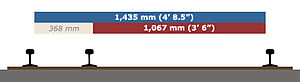
Flerskinnespor
flerskinnespor
Jernbane med kombineret sporvidde, flerskinnespor eller mere specifikt trestrenget spor, 3-skinnespor eller 4-skinnespor er jernbanespor som gør det mulig for tog med forskellige sporvidder at køre på det samme spor, sådan at man slipper for at anlægge separate spor for hver sporvidde ved siden af hinanden. Flerskinnespor anvendes fx steder hvor veje, tunneler eller broer, vil være for dyre at udvide. Herudover kan flerskinnespor deles om perroner, køreledning, sveller og ballast.